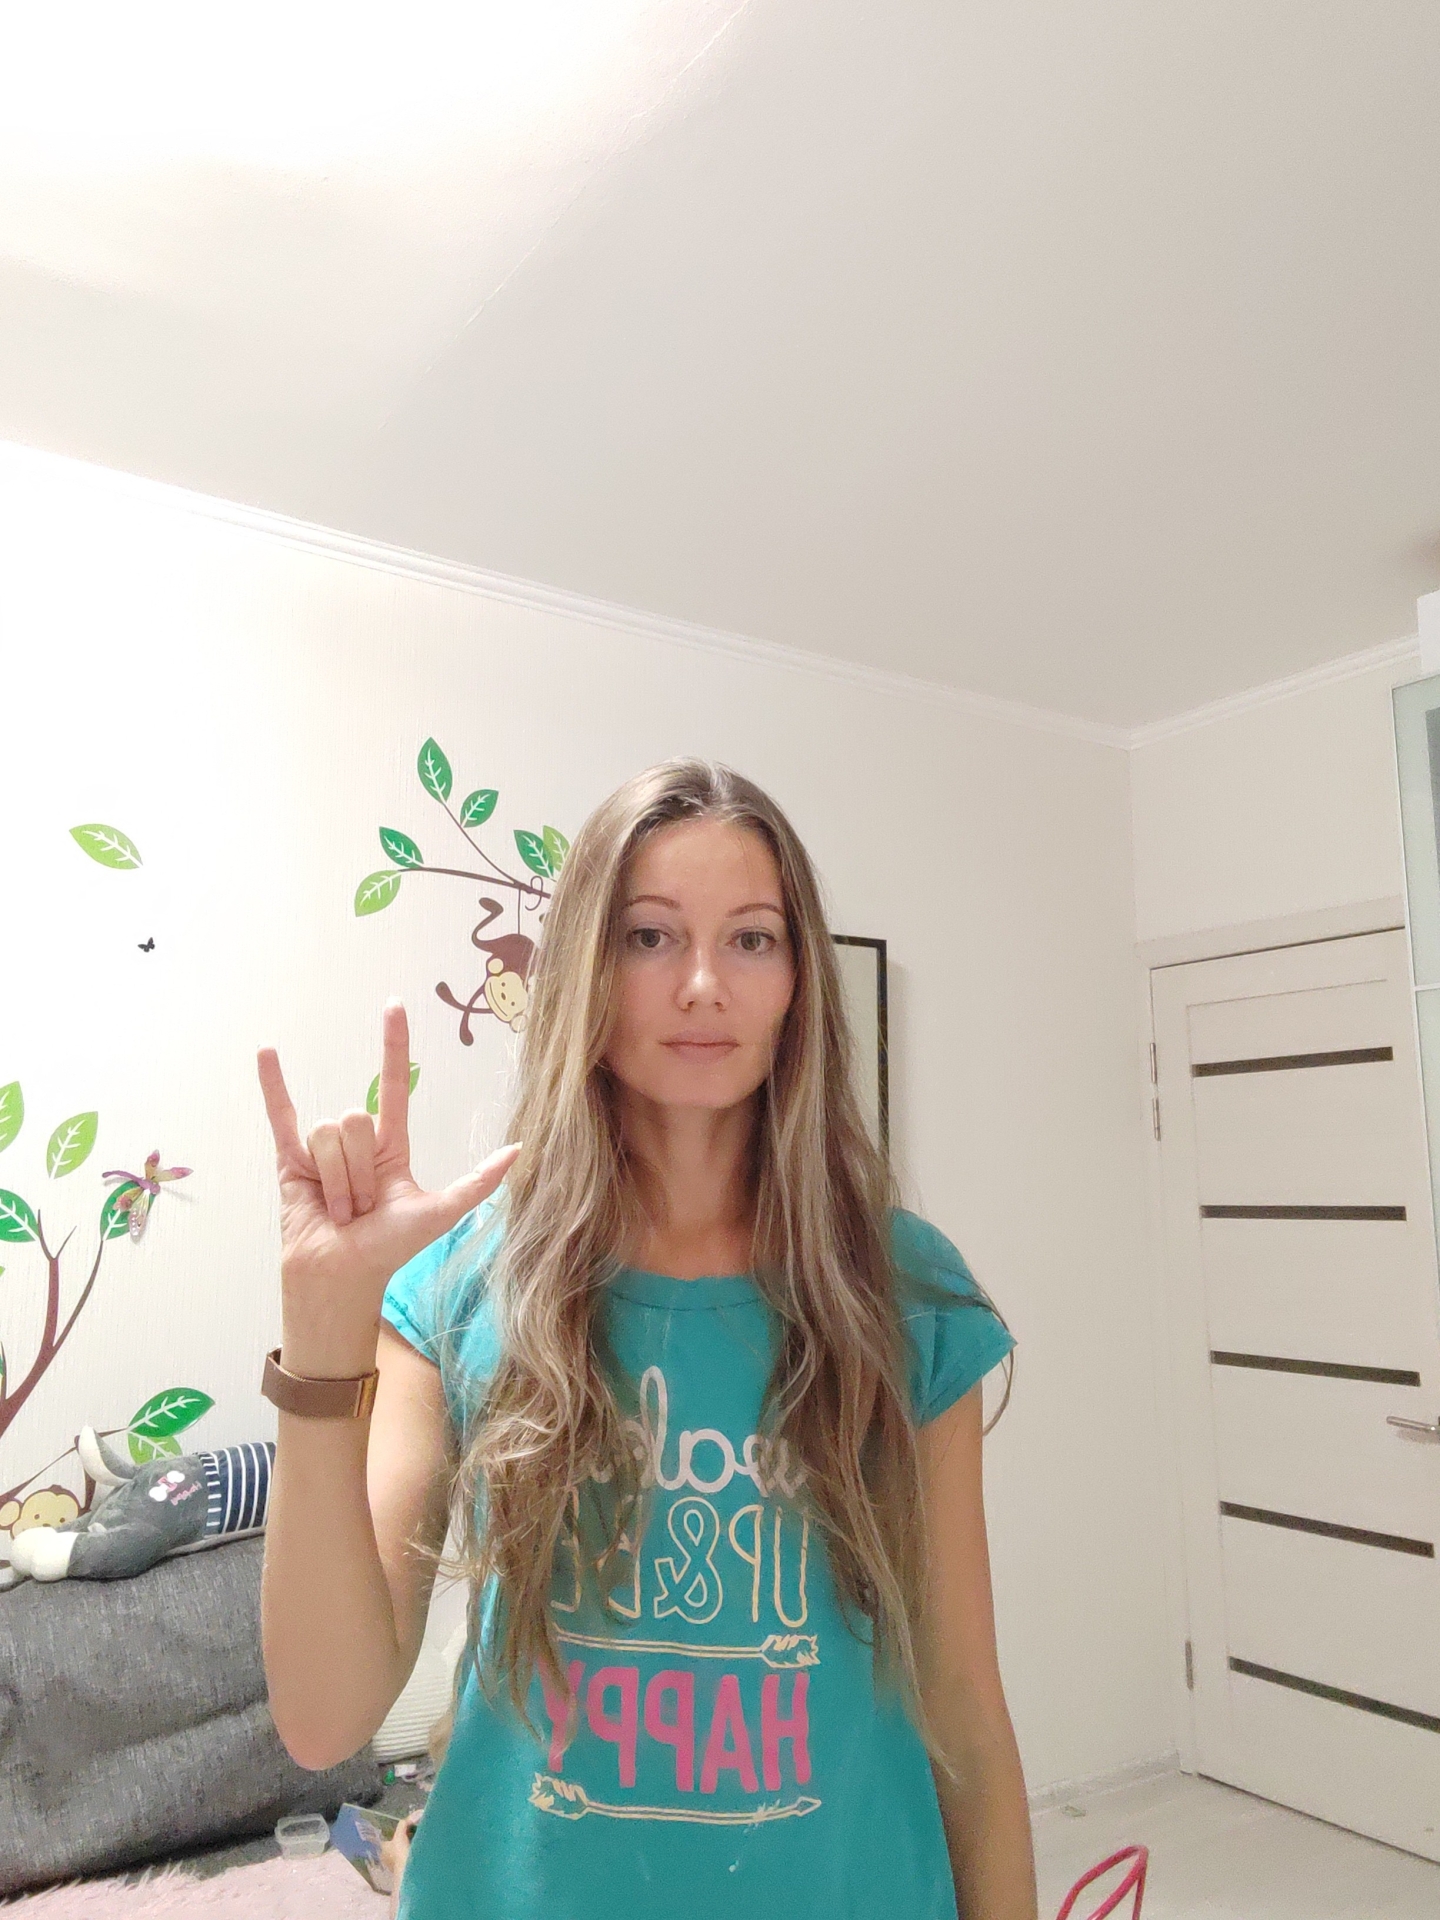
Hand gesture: rock